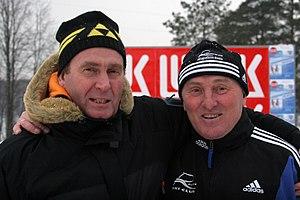
Nikolaj Semyonovich Zimjatov est un ancien fondeur soviétique.